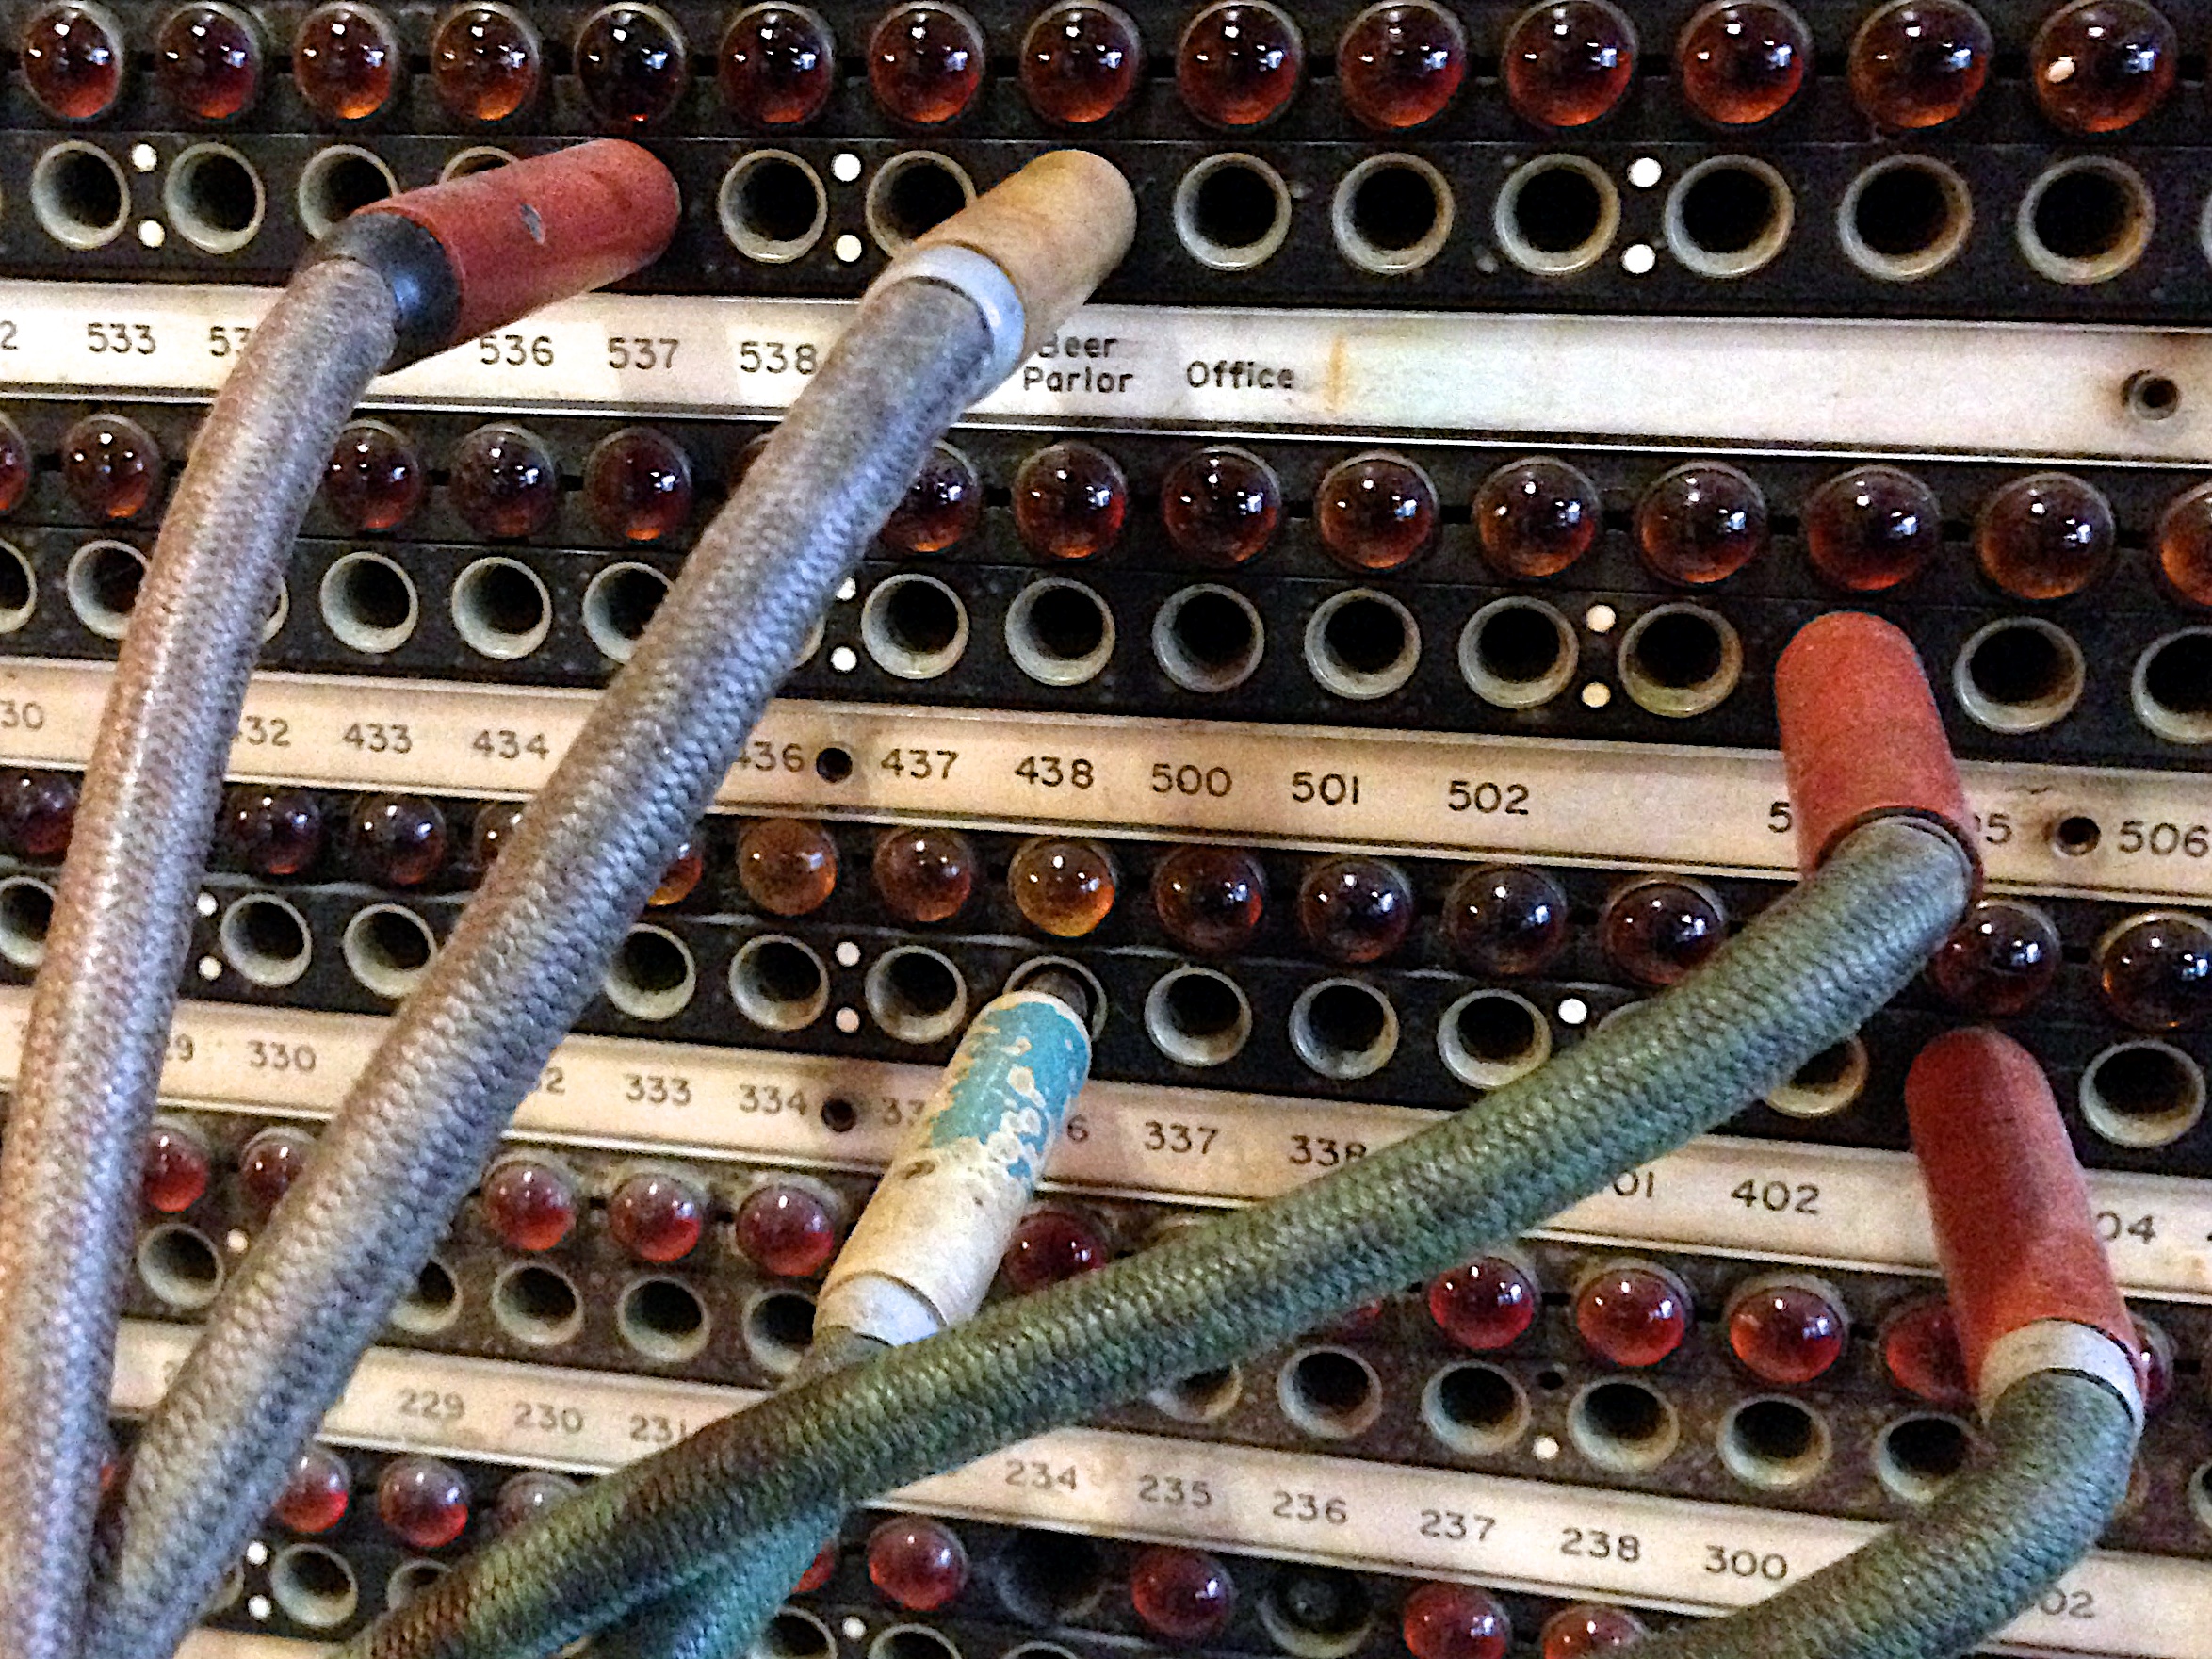
musical instrument, 2015365, electronic instrument